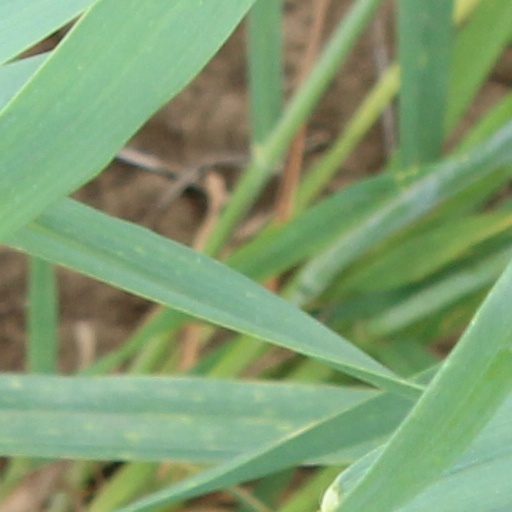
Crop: wheat